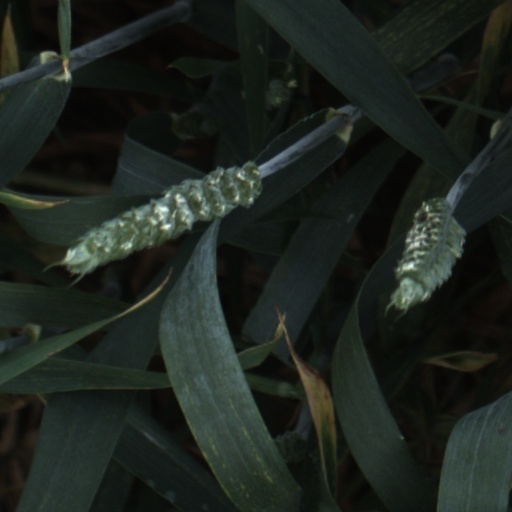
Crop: wheat